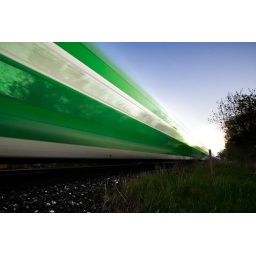
Go train taken with a longer shutter speed. This was shot near the port credit railway bridge